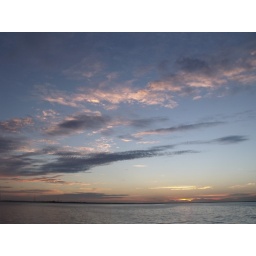
bright pink clouds in the blue dawn sky